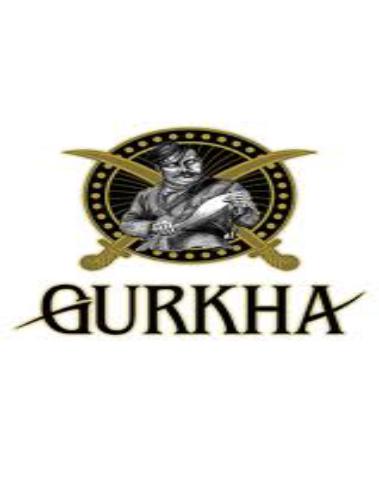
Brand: Gurkha-1
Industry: Others